Ambachew Mekonnen

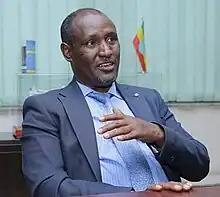

Ambachew Mekonnen (– 22 June 2019) was an Ethiopian politician and economist who served as the president of the Amhara Region of Ethiopia from March 2019 until his assassination in a coup attempt on June 22, 2019.